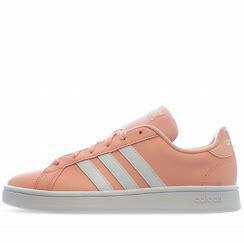
Brand: Adidas
Model: Grand Court Base